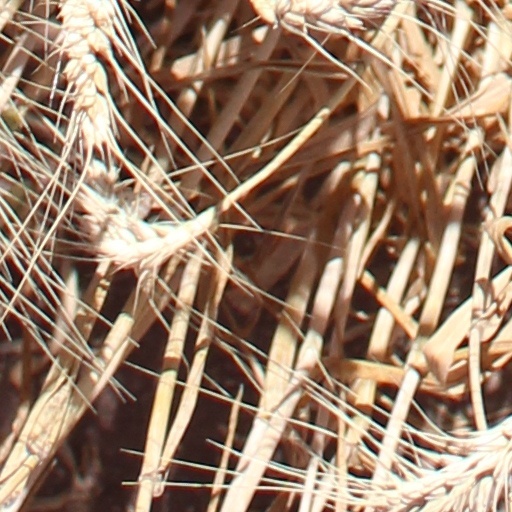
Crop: wheat